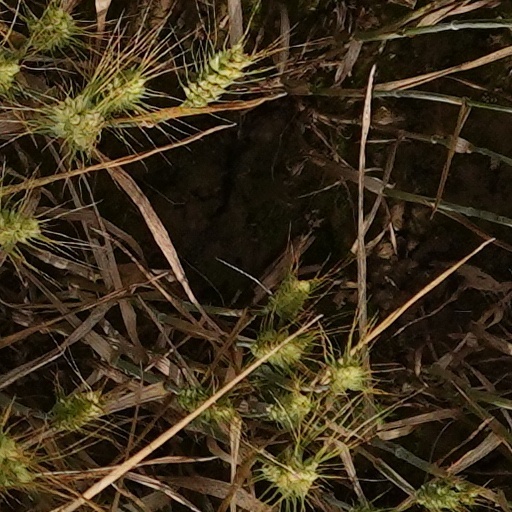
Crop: wheat